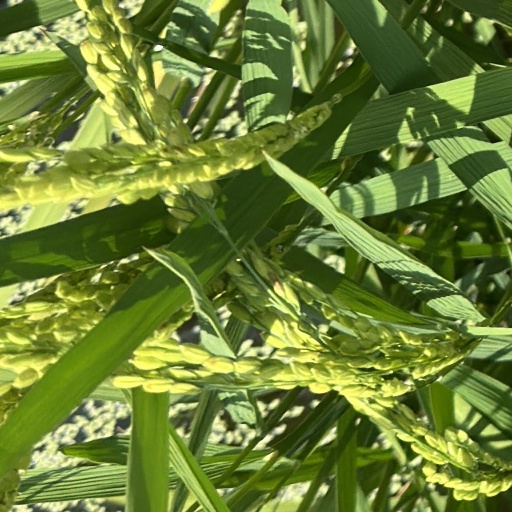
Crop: rice